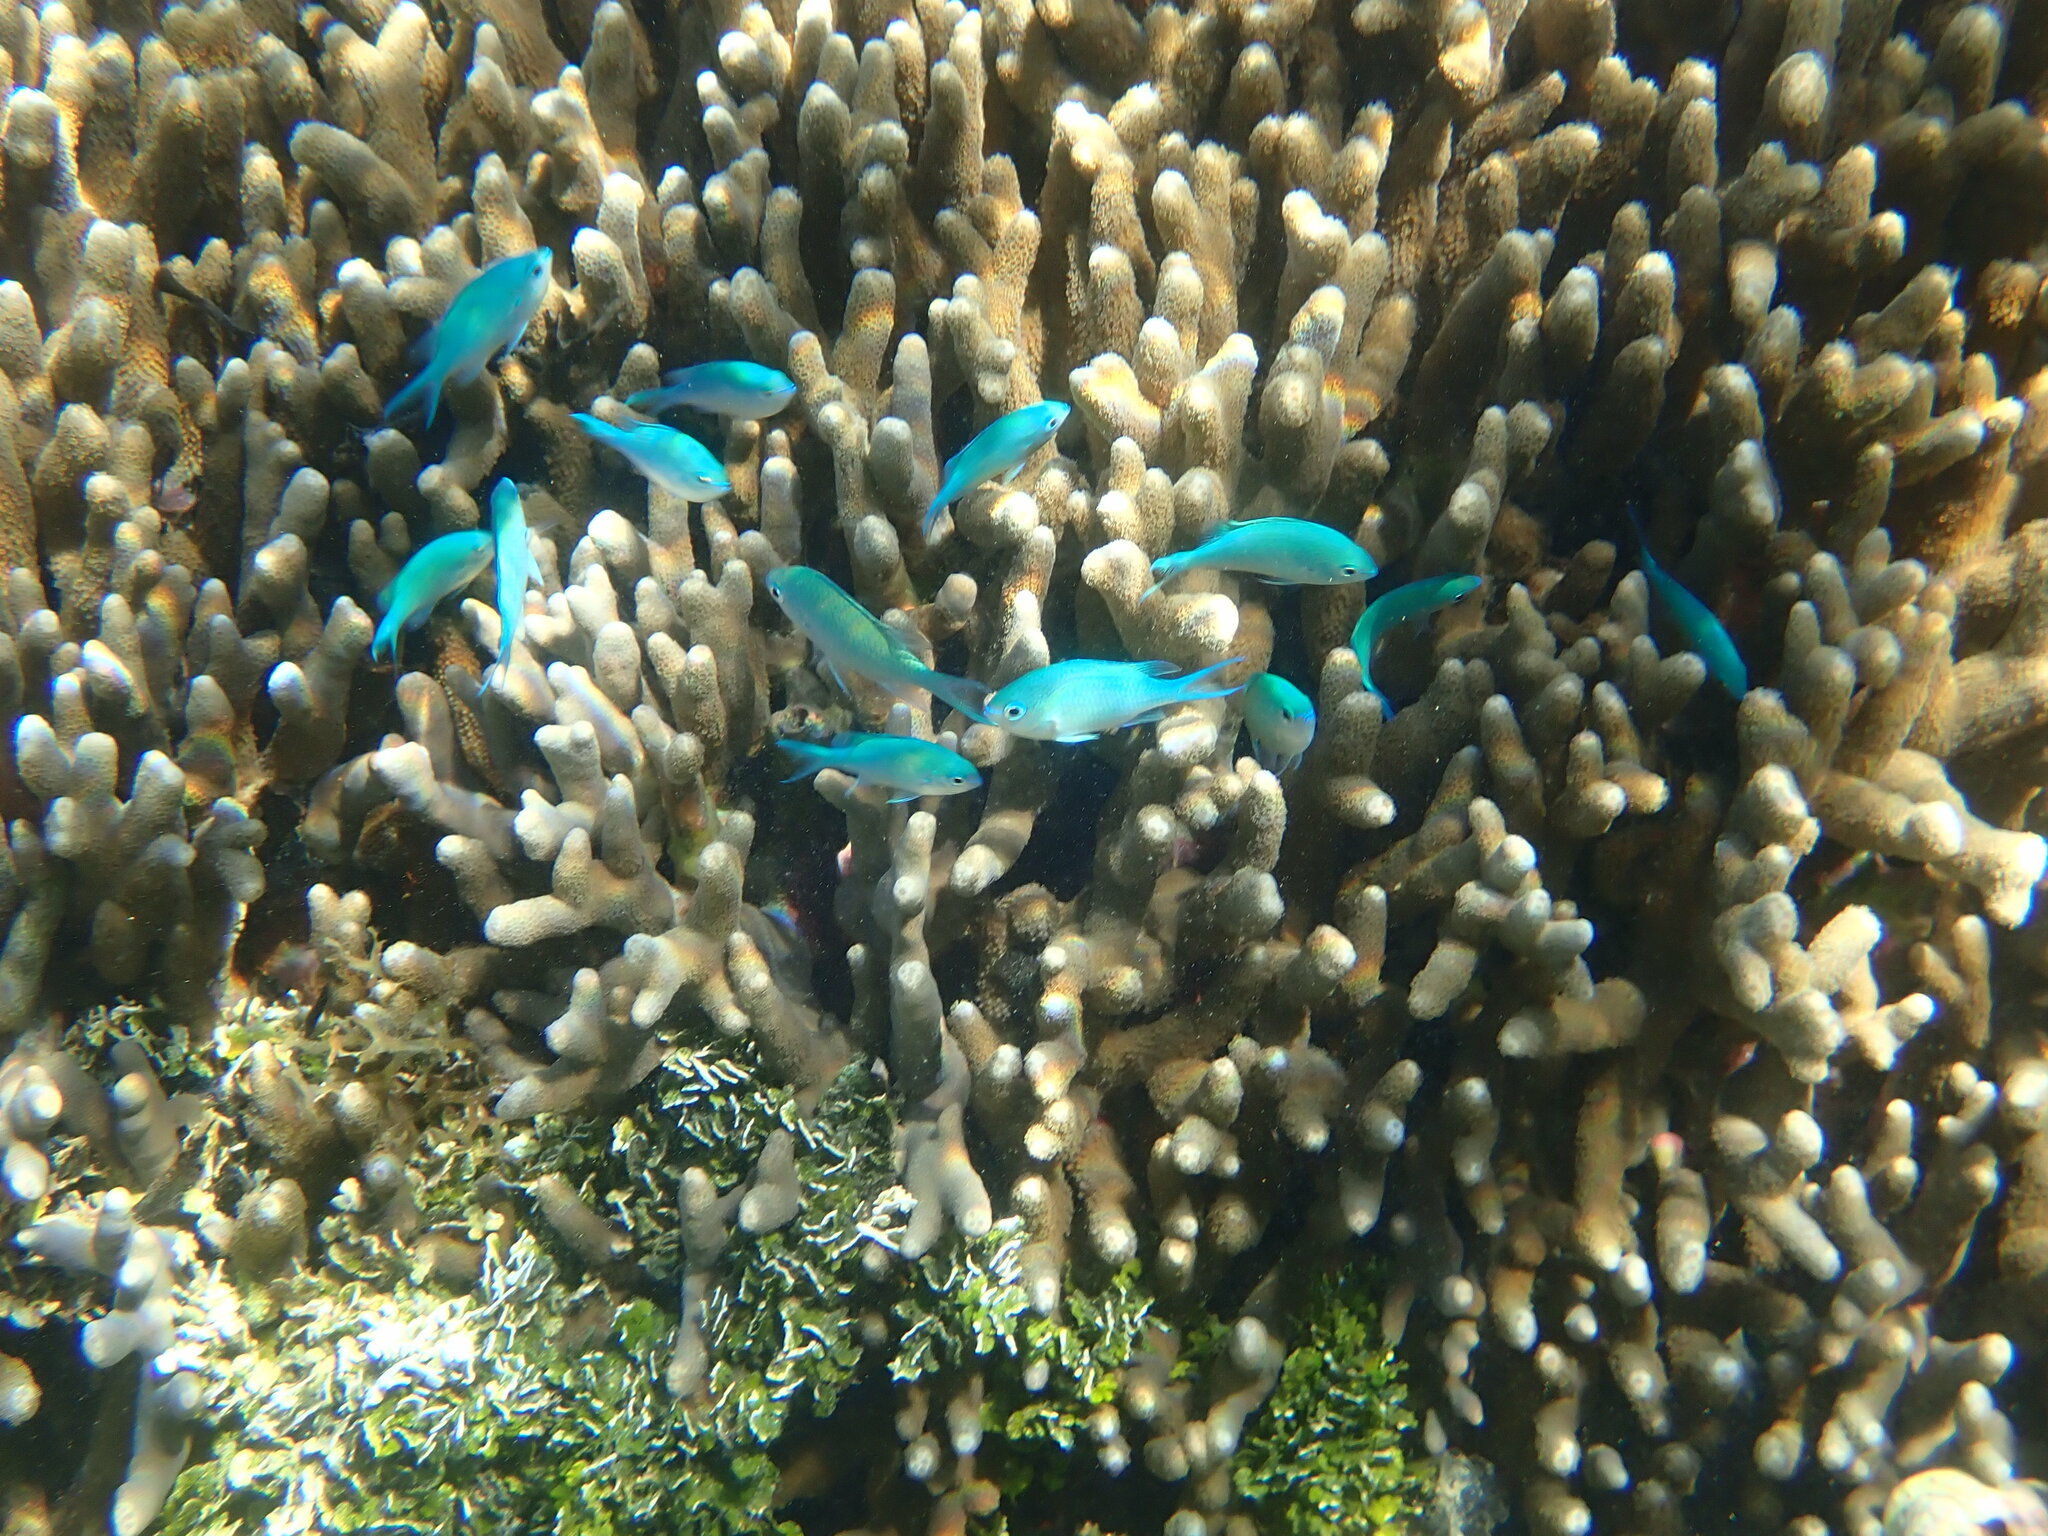
Chromis viridis (Blue-green Chromis)